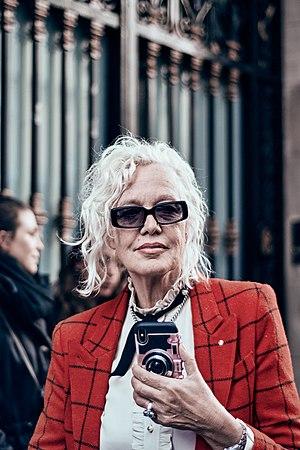
Ellen von Unwerth, née en 1954 à Francfort-sur-le-Main en Allemagne, est une photographe allemande spécialisée dans les photos artistiques de charme et de mode.